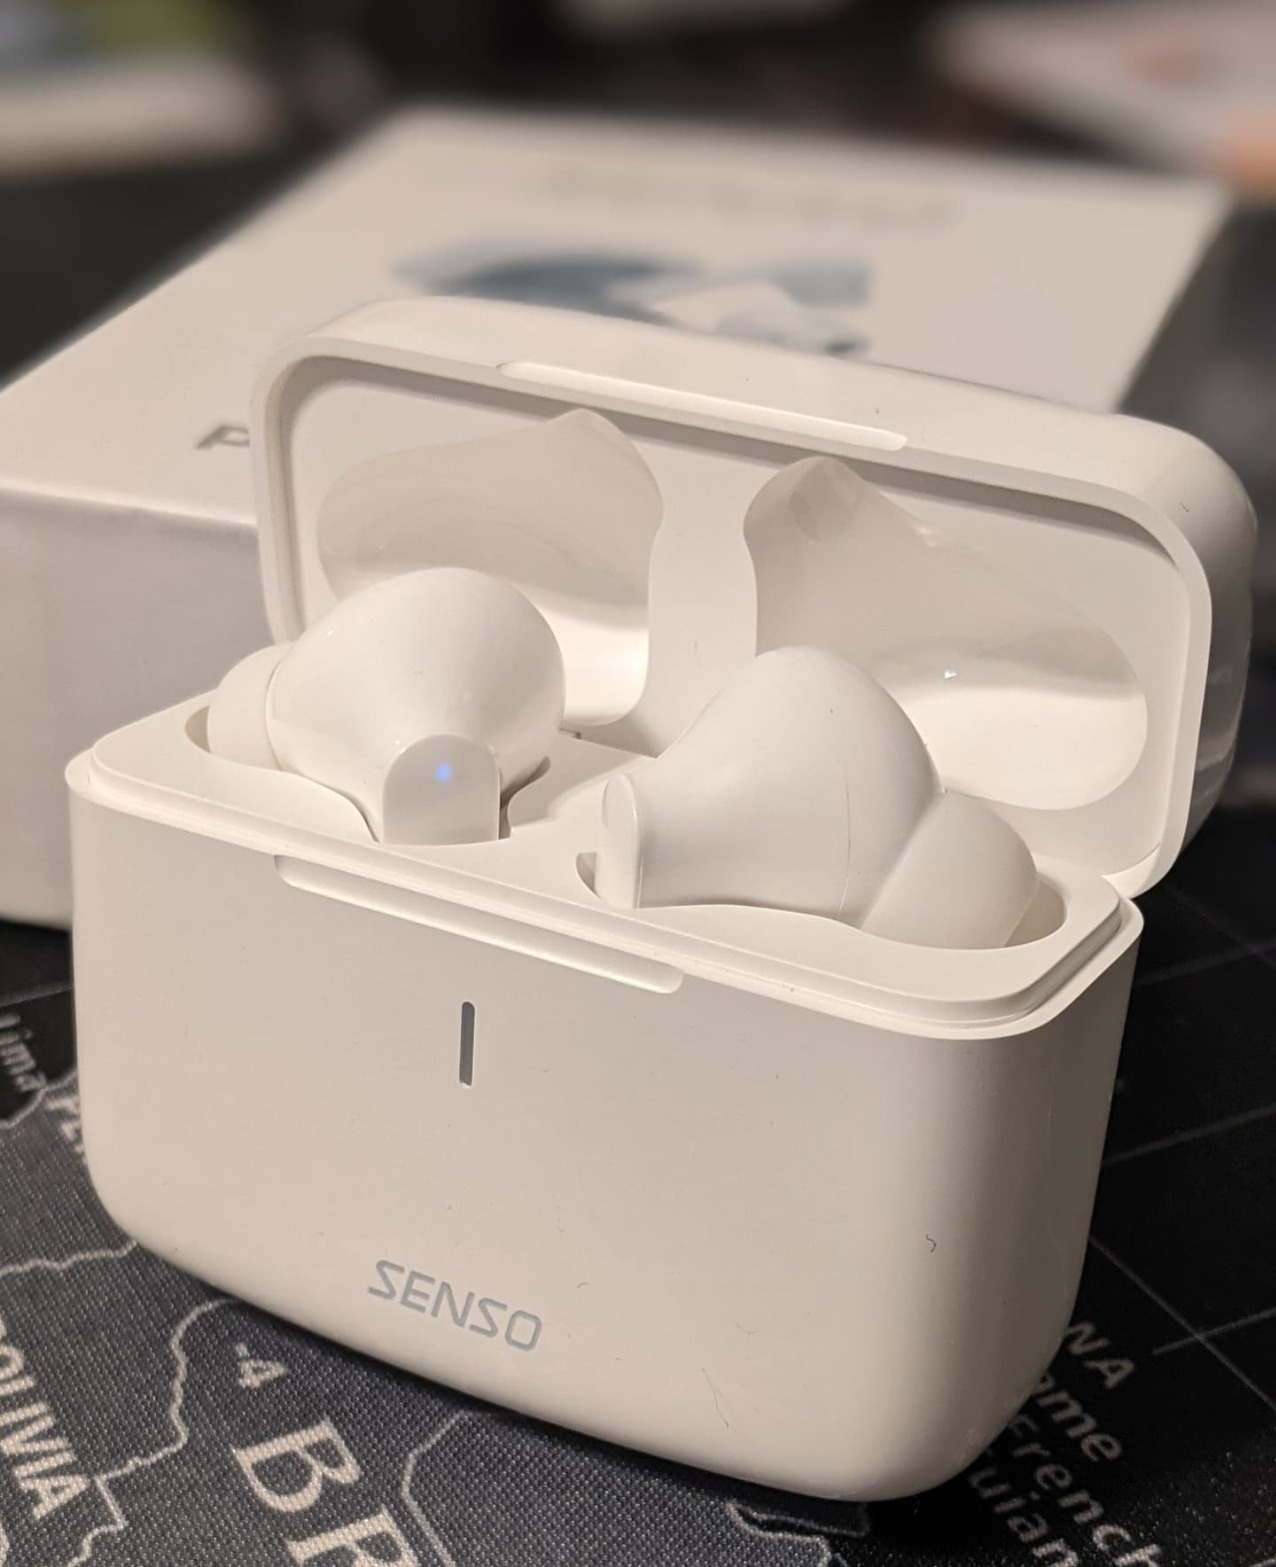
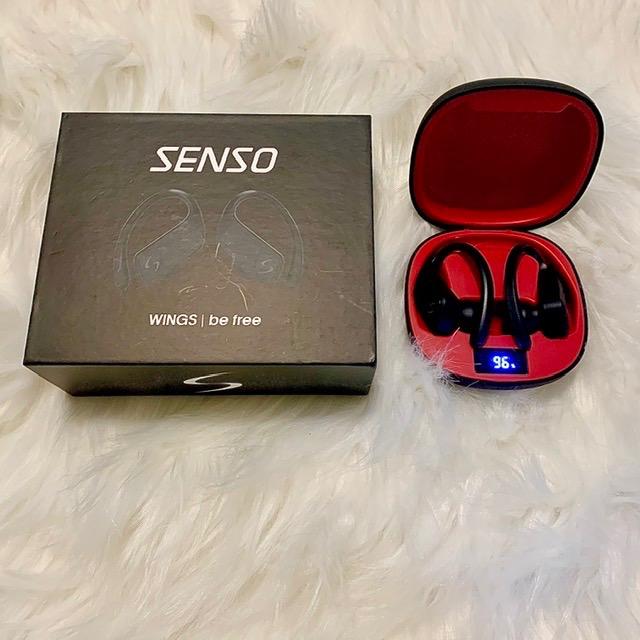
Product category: earbuds
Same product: no